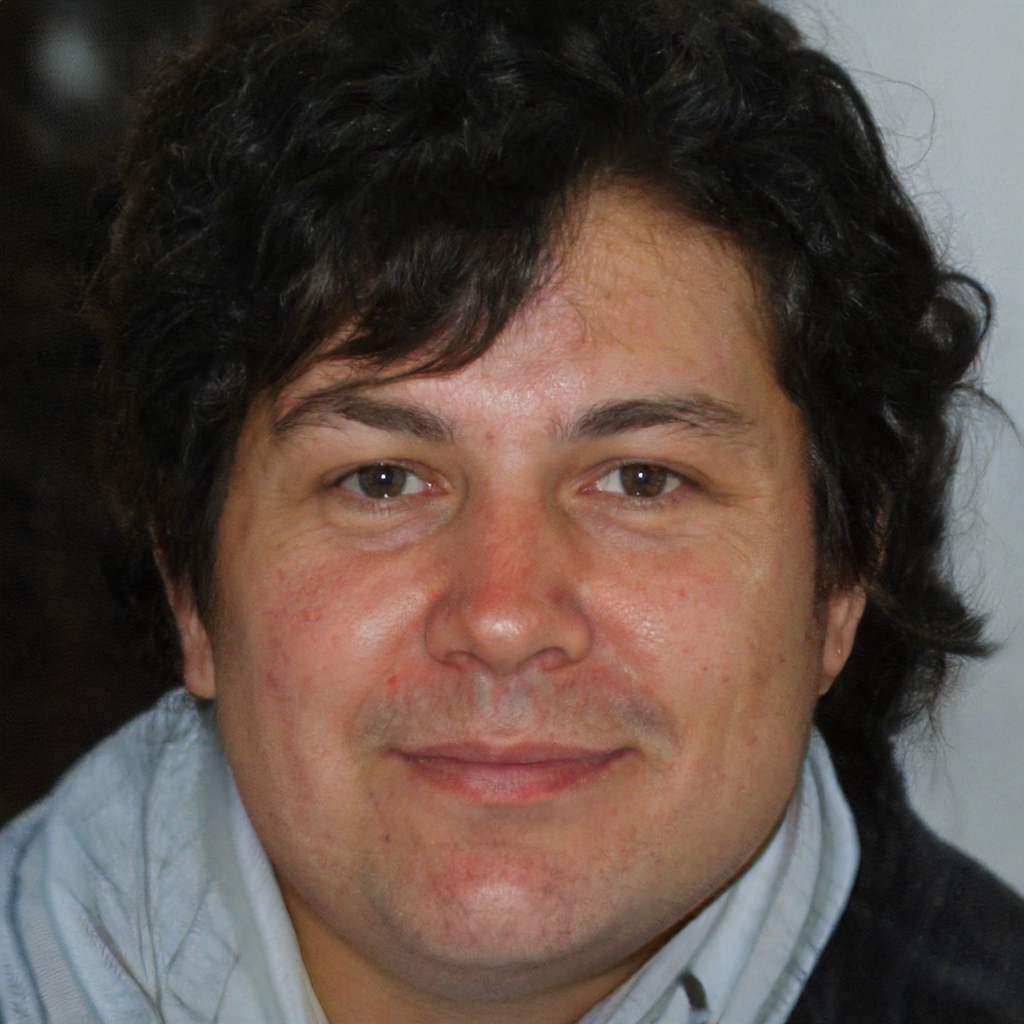
Portrait style: Real Portrait